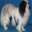
Label: dog